History of education in the Indian subcontinent

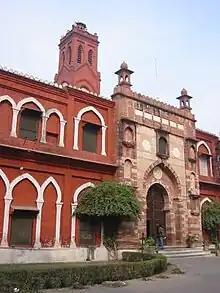
Victoria gate, named after the Empress in 1914, at the Aligarh Muslim University

A nearly identical system was observed, described, and documented in Adam's 1836 report on vernacular education in Bengal and Bihar. This report detailed village schools where boys, typically between the ages of 5–6 and 10–12, received instruction from a respectable "guru" at or near his home for a small fee. This system of instruction was still being illustrated by local artists in the 1850s.